Thomas von der Dunk

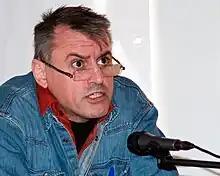
Von der Dunk, 2010

Thomas von der Dunk (born 2 July 1961 in Soestdijk) is a Dutch cultural historian, writer, and columnist who has written for "de Volkskrant" and "HP/De Tijd".